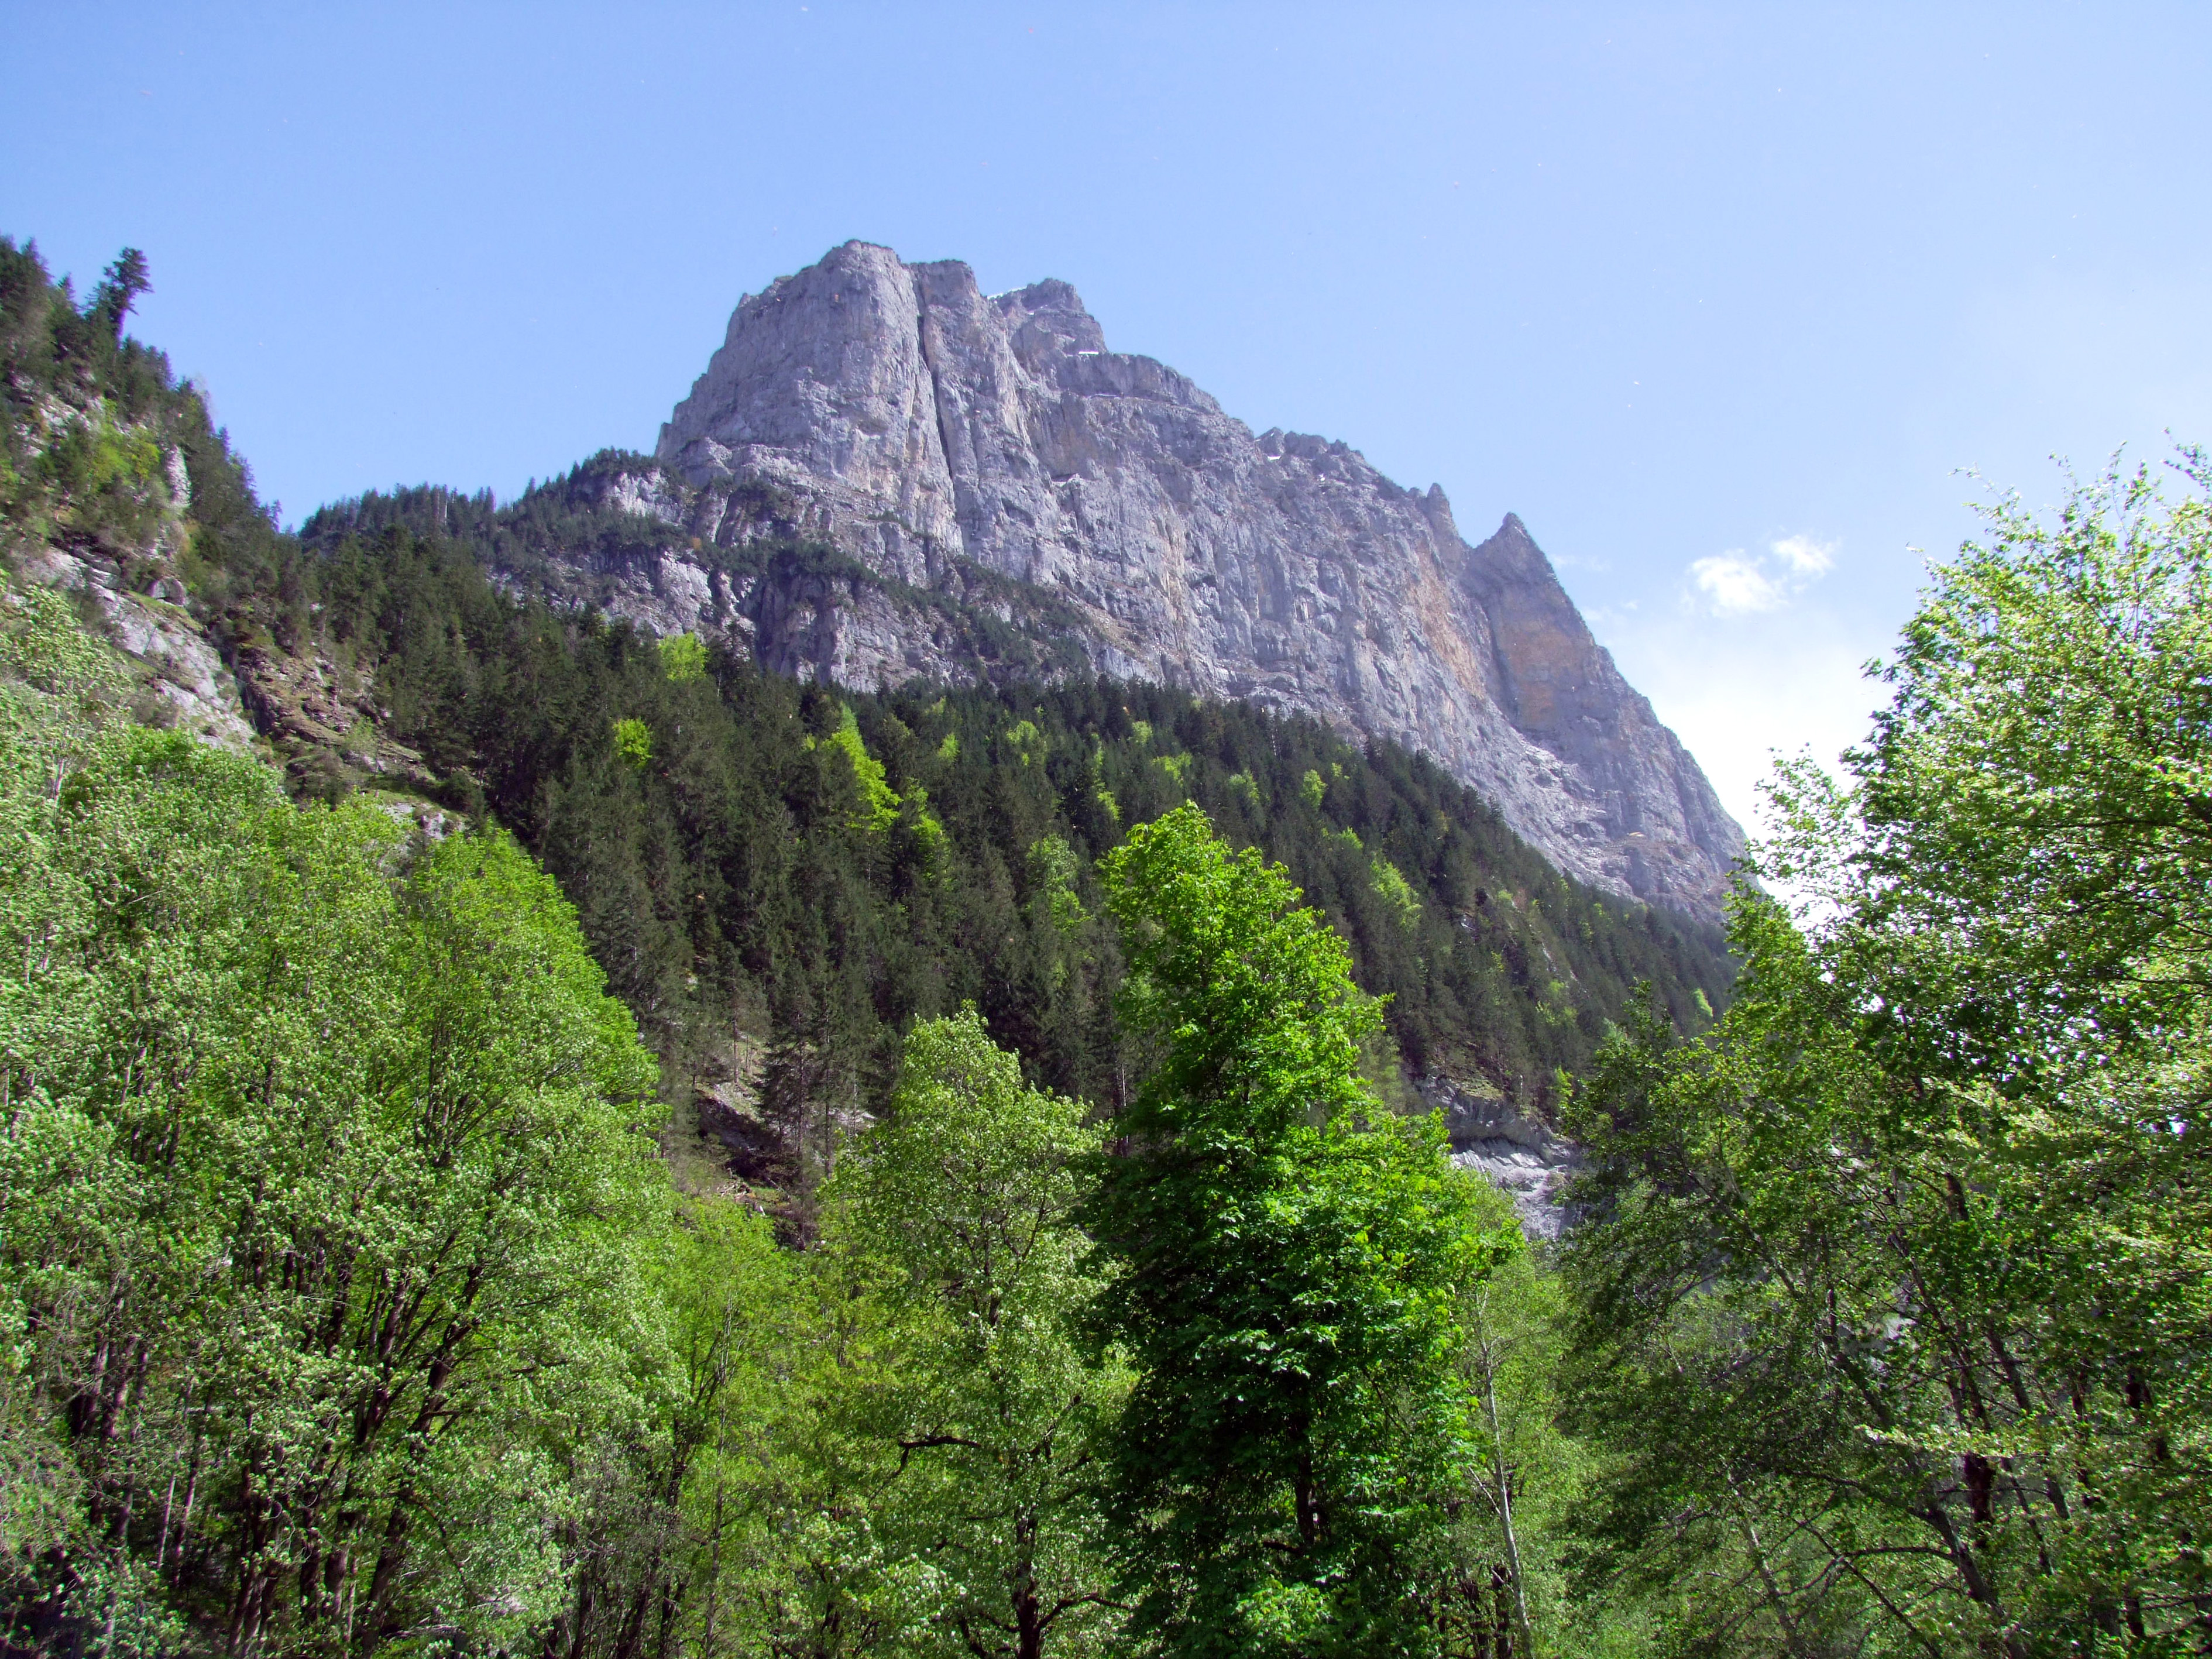
rocks, clouds, sky, mountain, tour, trees, mountaineering, hiking, excursion, fresh air, alps, switzerland, mountainous landforms, natural landscape, vegetation, wilderness, nature, nature reserve, mountain range, highland, tropical and subtropical coniferous forests, biome, ridge, rock, hill station, massif, national park, mount scenery, batholith, formation, tree, outcrop, valley, terrain, escarpment, hill, geology, forest, cliff, plant, valdivian temperate rain forest, geological phenomenon, ravine, landscape, summit, ar te, fell, temperate broadleaf and mixed forest, Granite dome